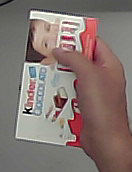
Product: kinder_chocolate